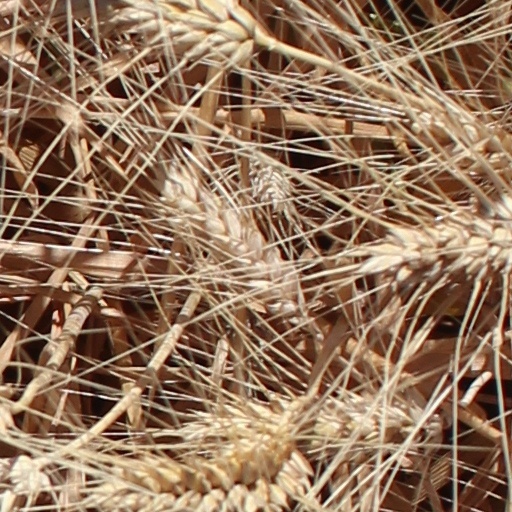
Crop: wheat